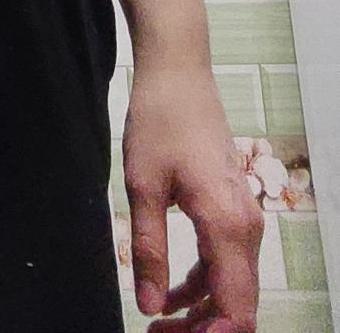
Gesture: no_gesture